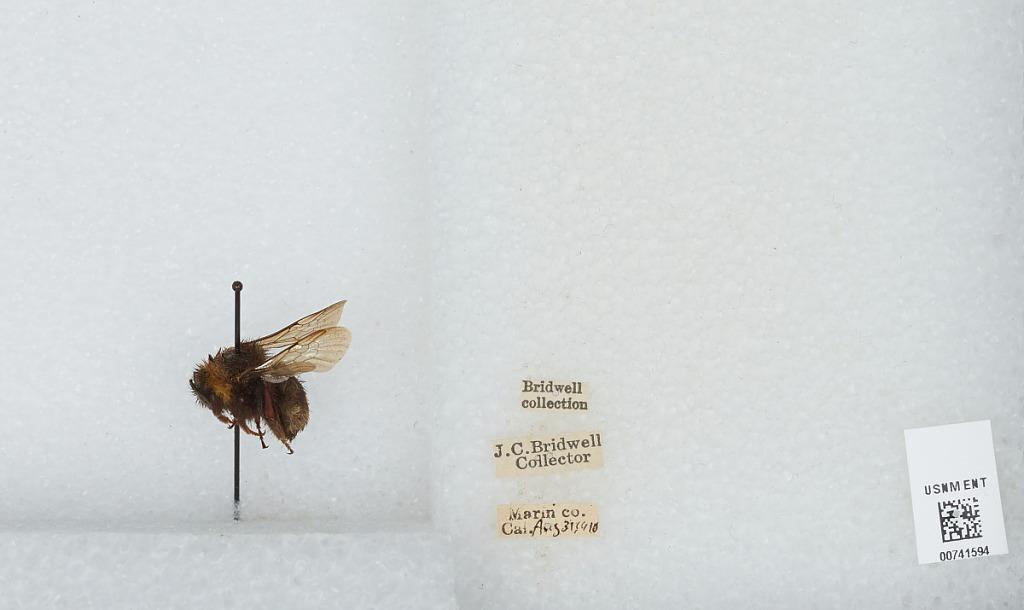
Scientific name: Bombus (Bombus) occidentalis Greene
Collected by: J. Bridwell
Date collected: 1910-8-31
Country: United States
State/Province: California
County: Marin
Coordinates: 38.03, -122.73